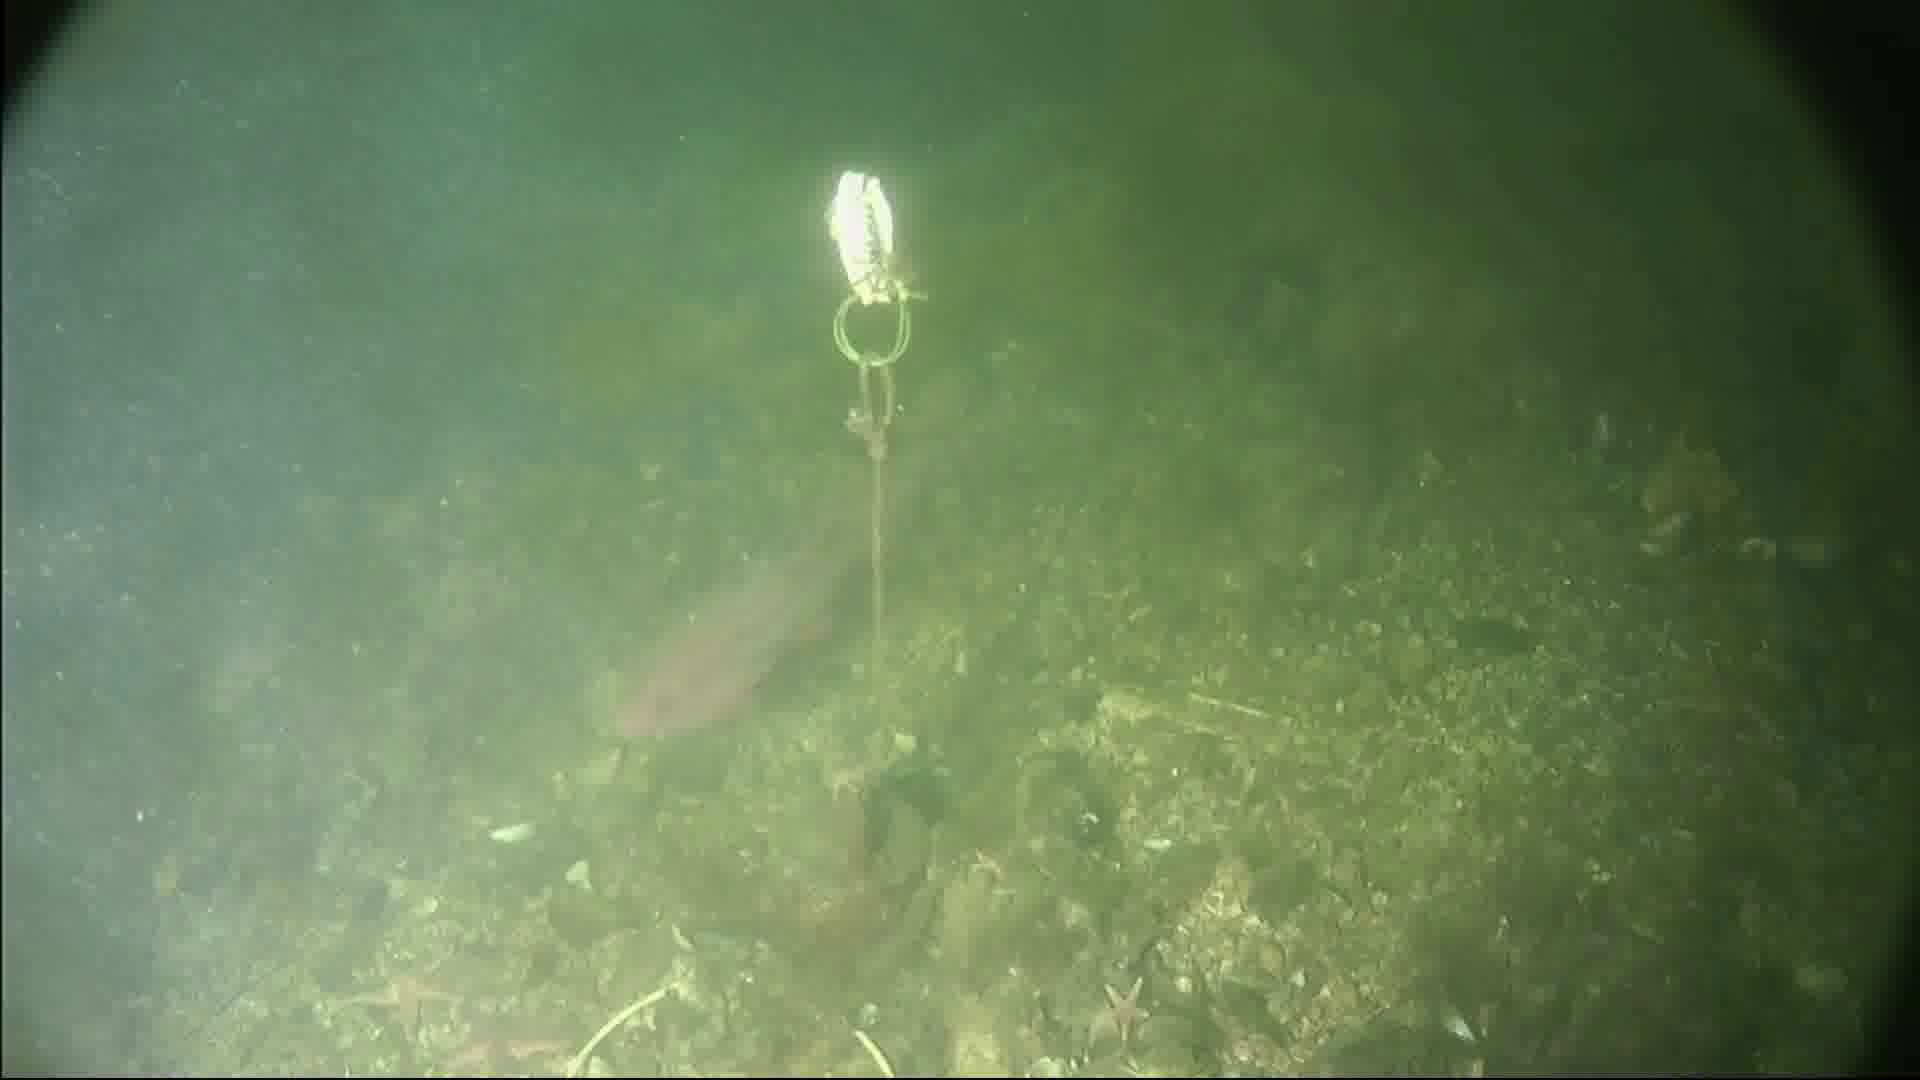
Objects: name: starfish
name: crab
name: fish